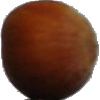
Label: Nut Forest 1